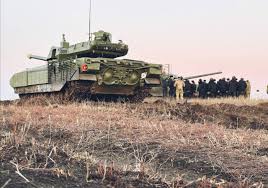
Label: T-14